Menstruation and humoral medicine

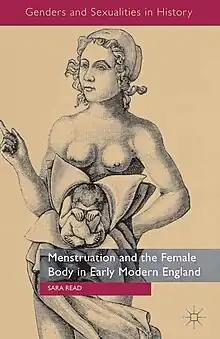
The cover of Sara Read's "Menstruation and the Female Body in Early Modern England"

The use of emmenagogues (substances used to promote menstruation) was a key part of sexual health practices associated with fertility and humoral medicine in the early modern period. Aphrodisiacs and hot spices were used to warm up the womb, stimulating menstruation. This was believed to purge the womb of all its contents, including a foetus, as a means of abortion. Abortion was not the only function of emmenagogues. They were also used to provoke menstruation which was linked to conception and reproduction. In this way, by purging the womb menstruation would occur and depending on which model people believed in, the menstrual blood helped the formation of the foetus and its healthy growth.